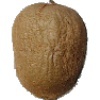
Label: kiwi